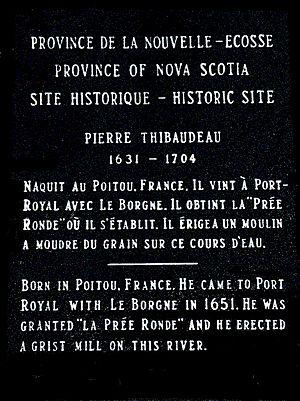
Plaque historique rappelant l'établissement de la Prée-Ronde
Le site de la Prée-Ronde serait un des premiers endroits en Amérique du Nord, occupés de façon continue par des familles d'origine française. Les micmacs nommaient le site Lablalot. Les Anglais l'ont renommé Round Hill et est situé dans la vallée d'Annapolis, Nouvelle-Écosse, Canada.